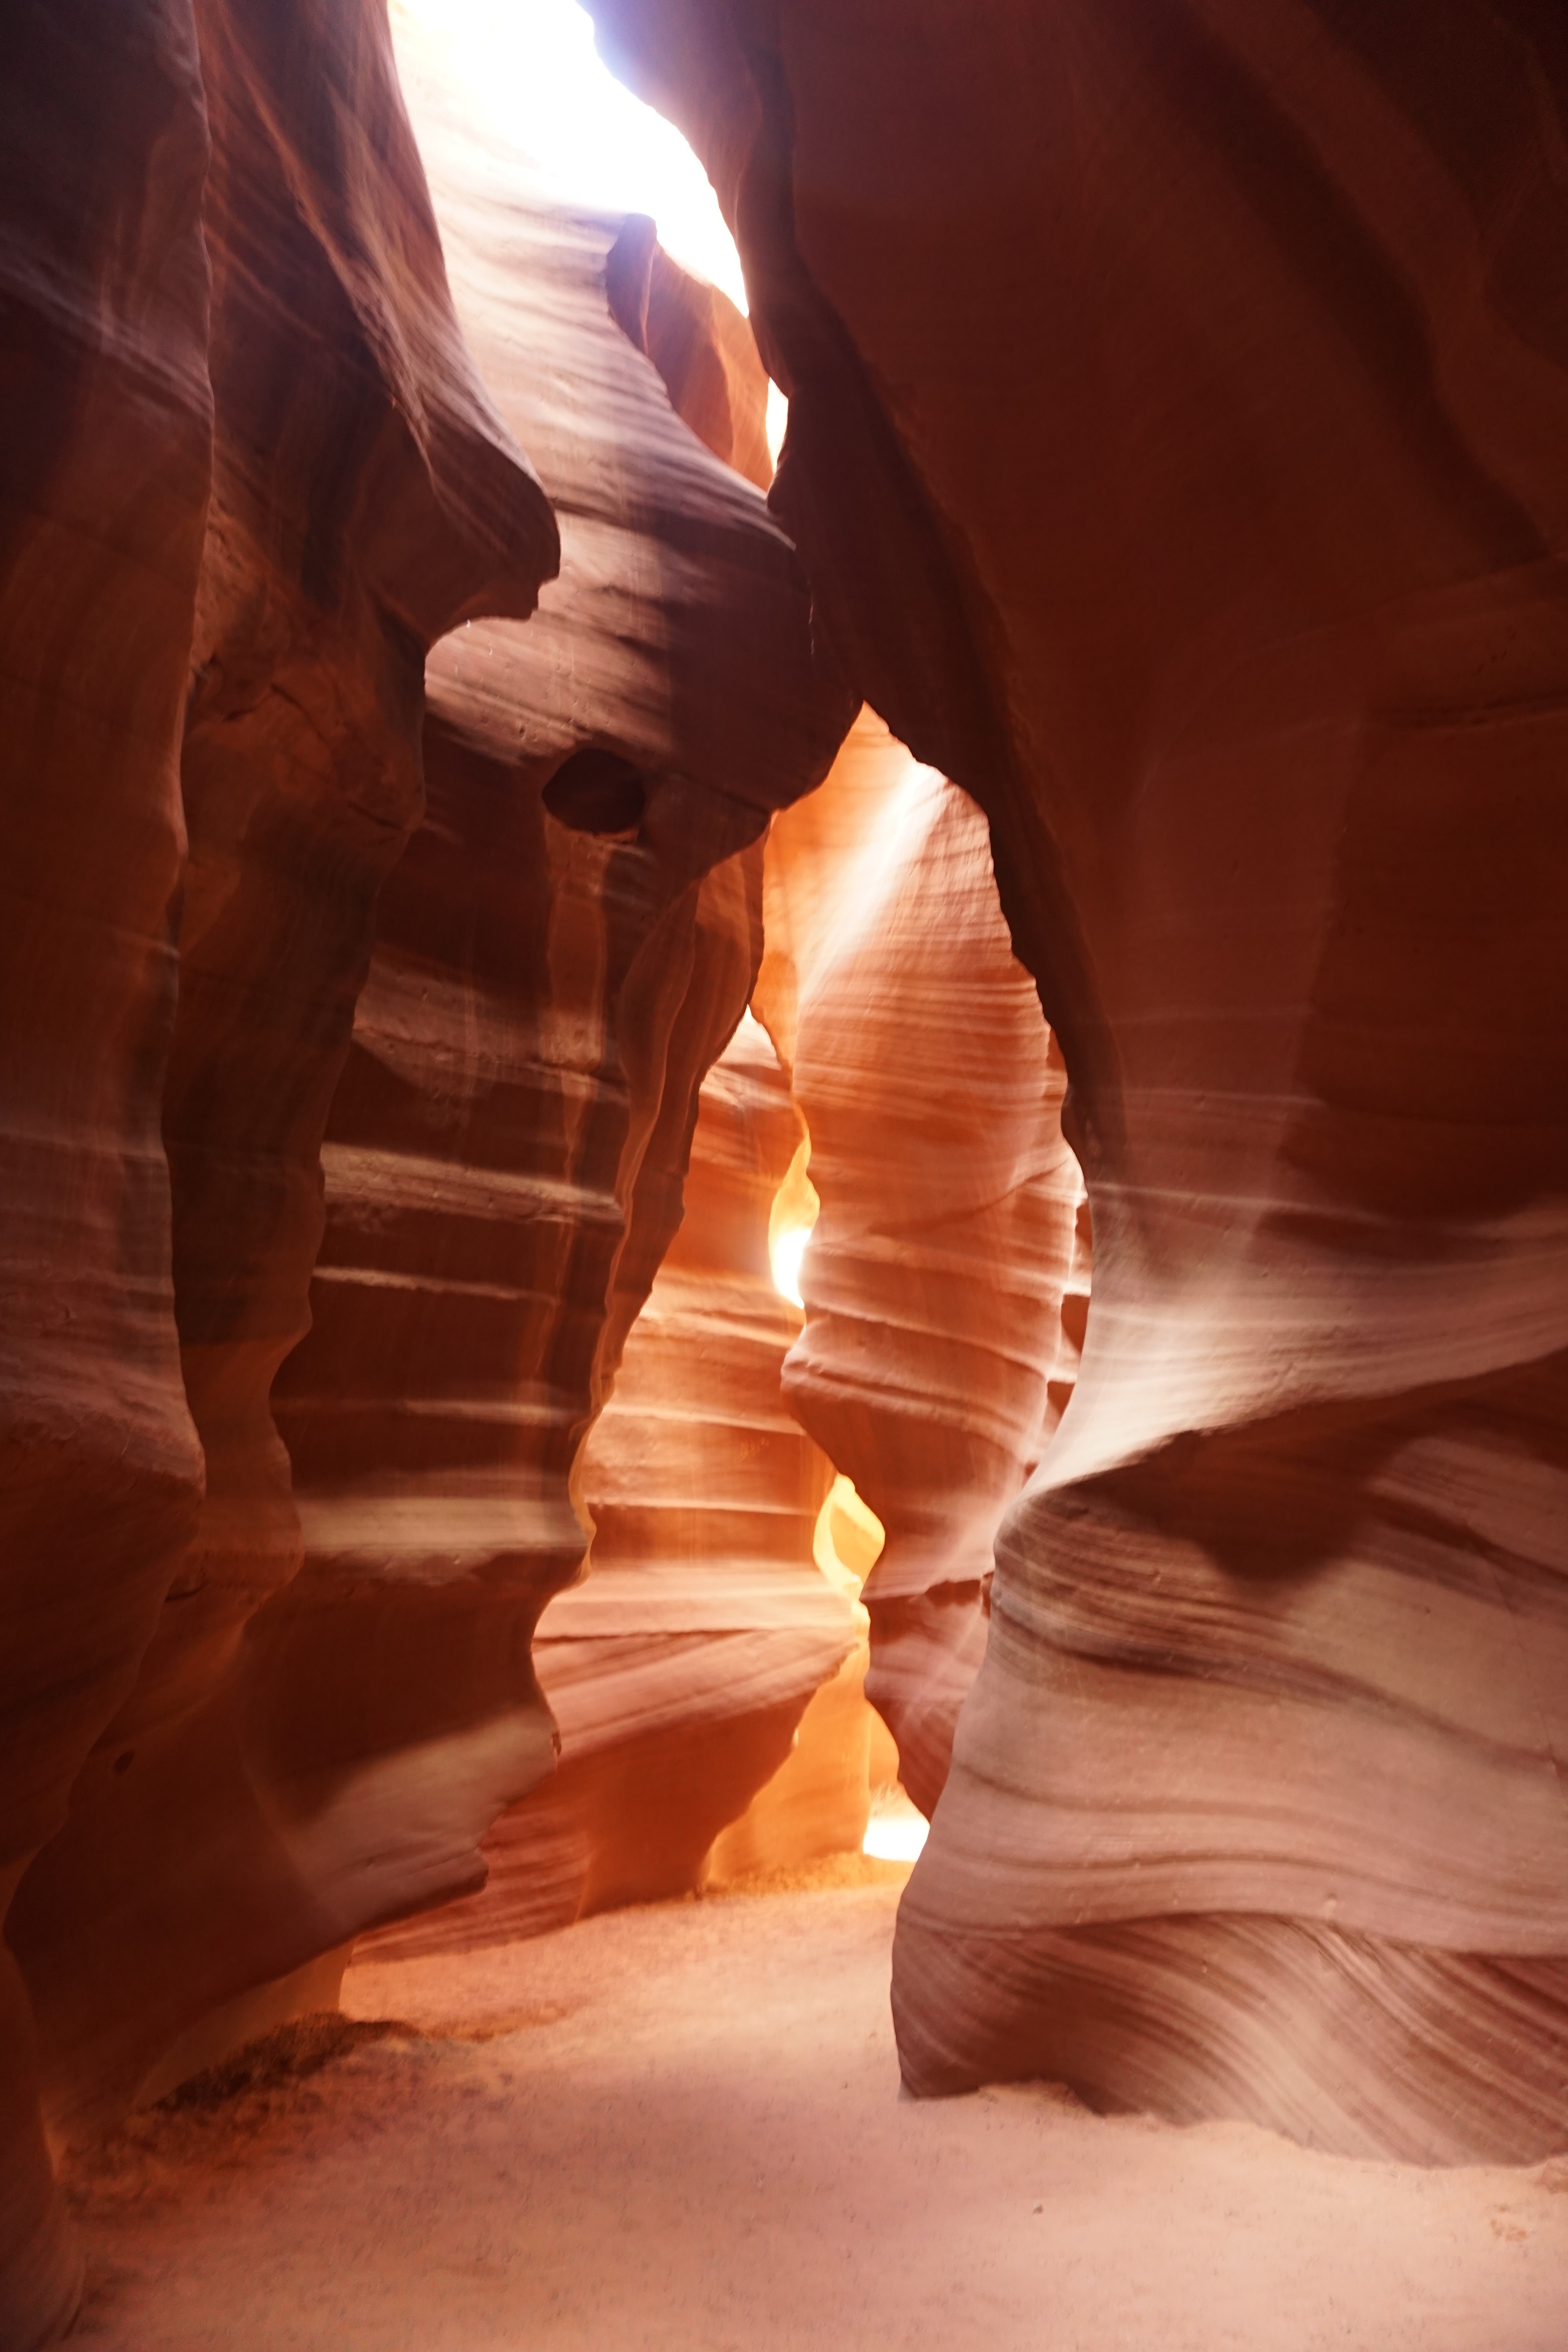
rock, sunlight, formation, arch, cave, page, arizona, antelope canyon, temple, landform, slot canyon